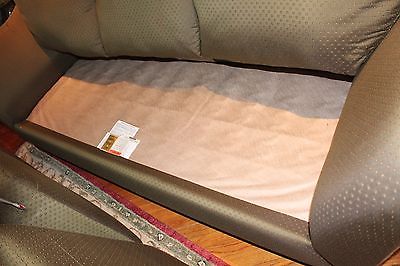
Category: sofa